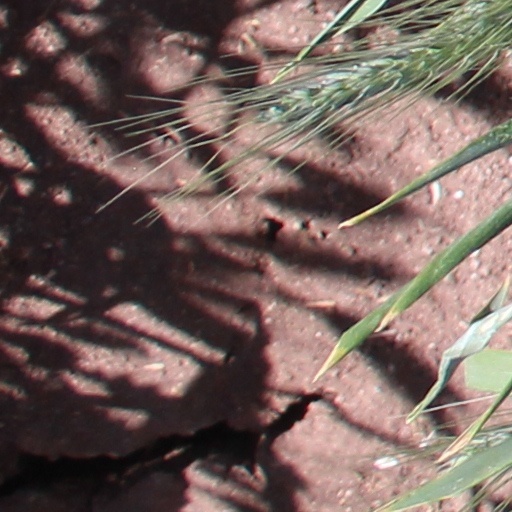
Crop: wheat